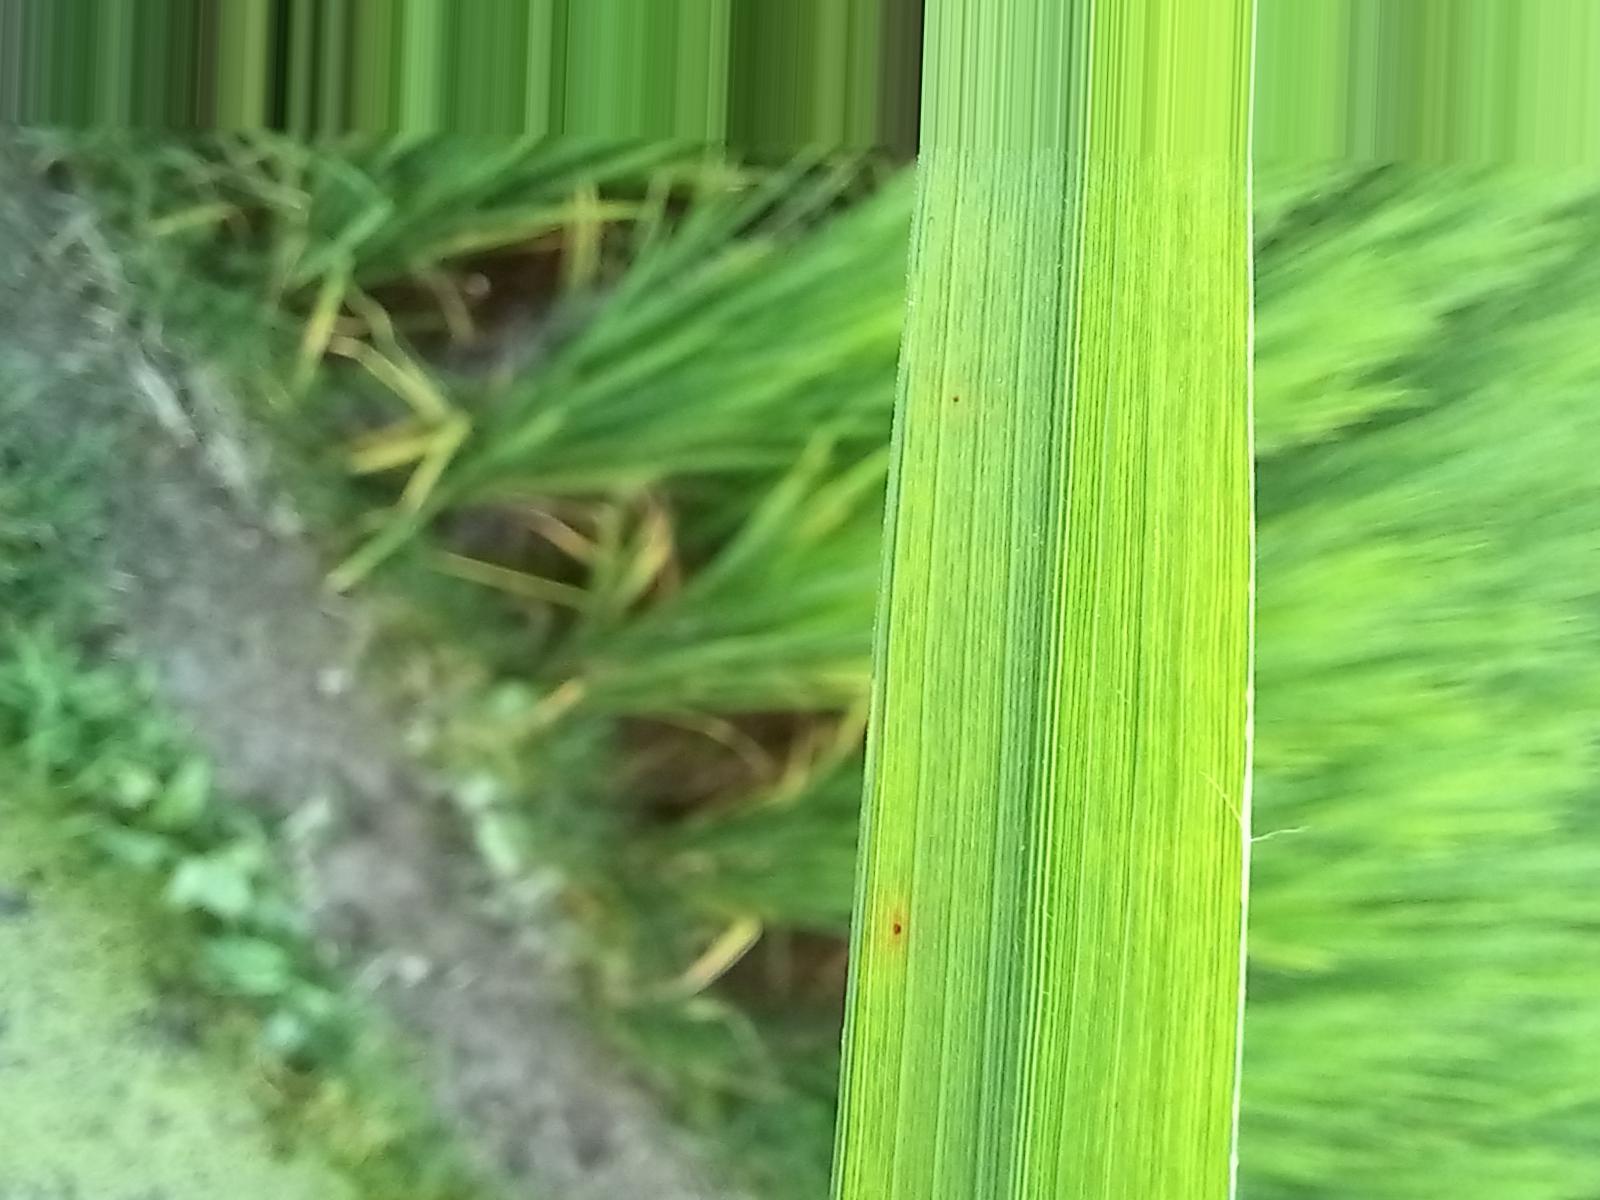
Nhãn: Healthy